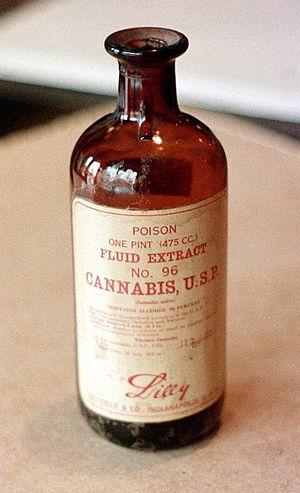
Le chanvre est une des premières plantes domestiquées par l'homme, au Néolithique, probablement en Asie. Il a ensuite accompagné migrations et conquêtes pour se répandre sur tous les continents.